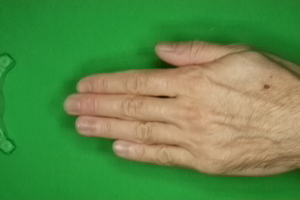
Label: paper